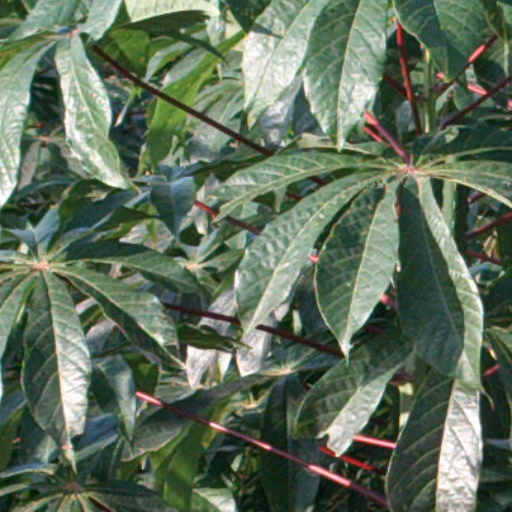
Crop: cassava